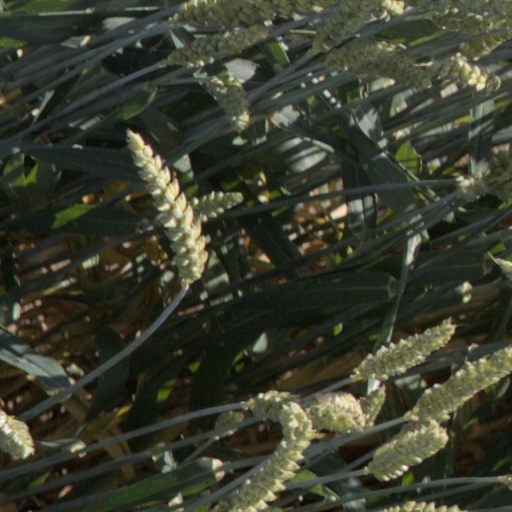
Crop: wheat